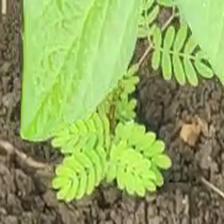
Weed species: Dwarf_cassia_(Chamaecrista pumila)